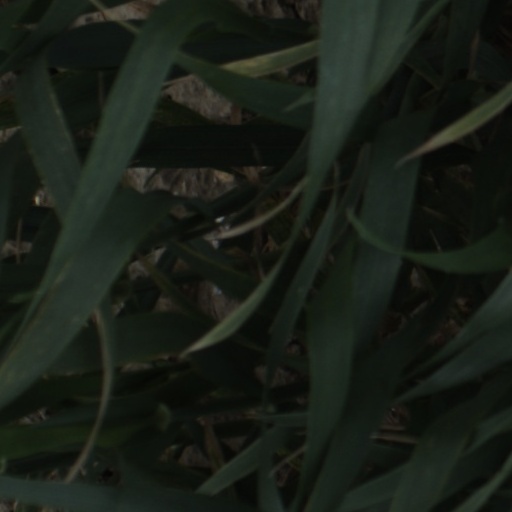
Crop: wheat